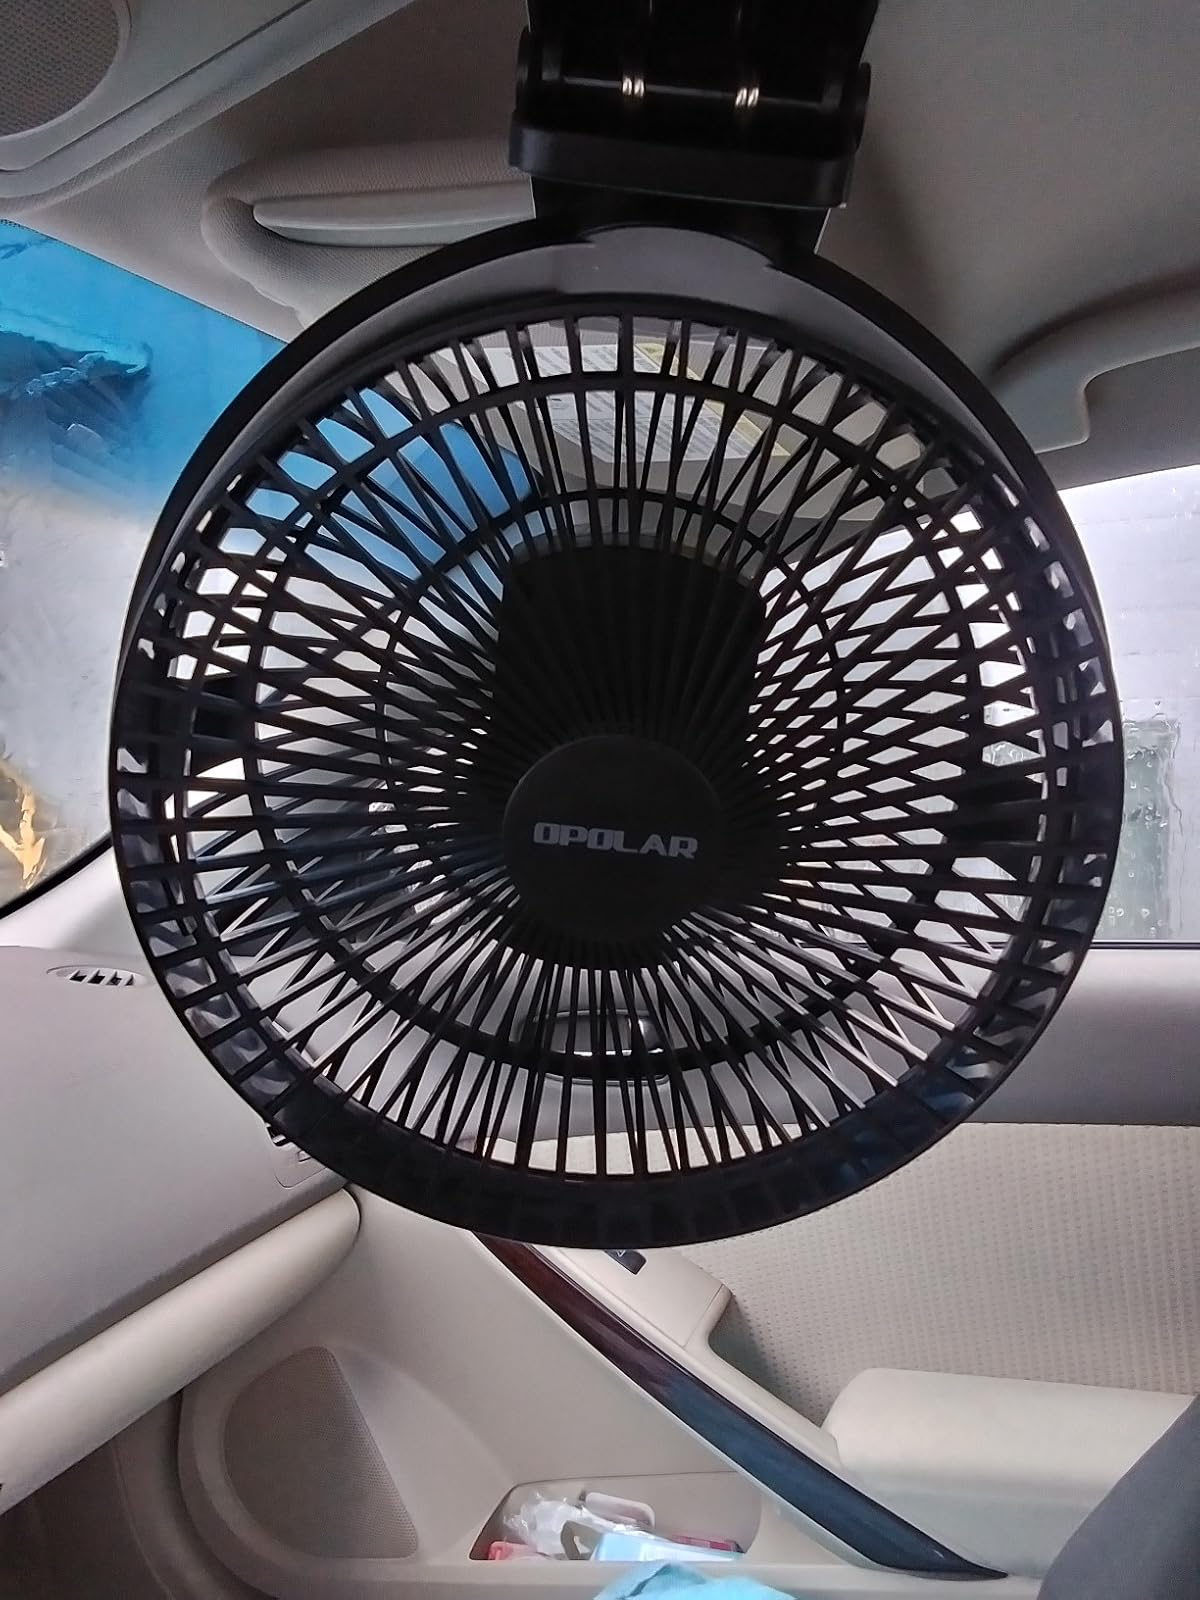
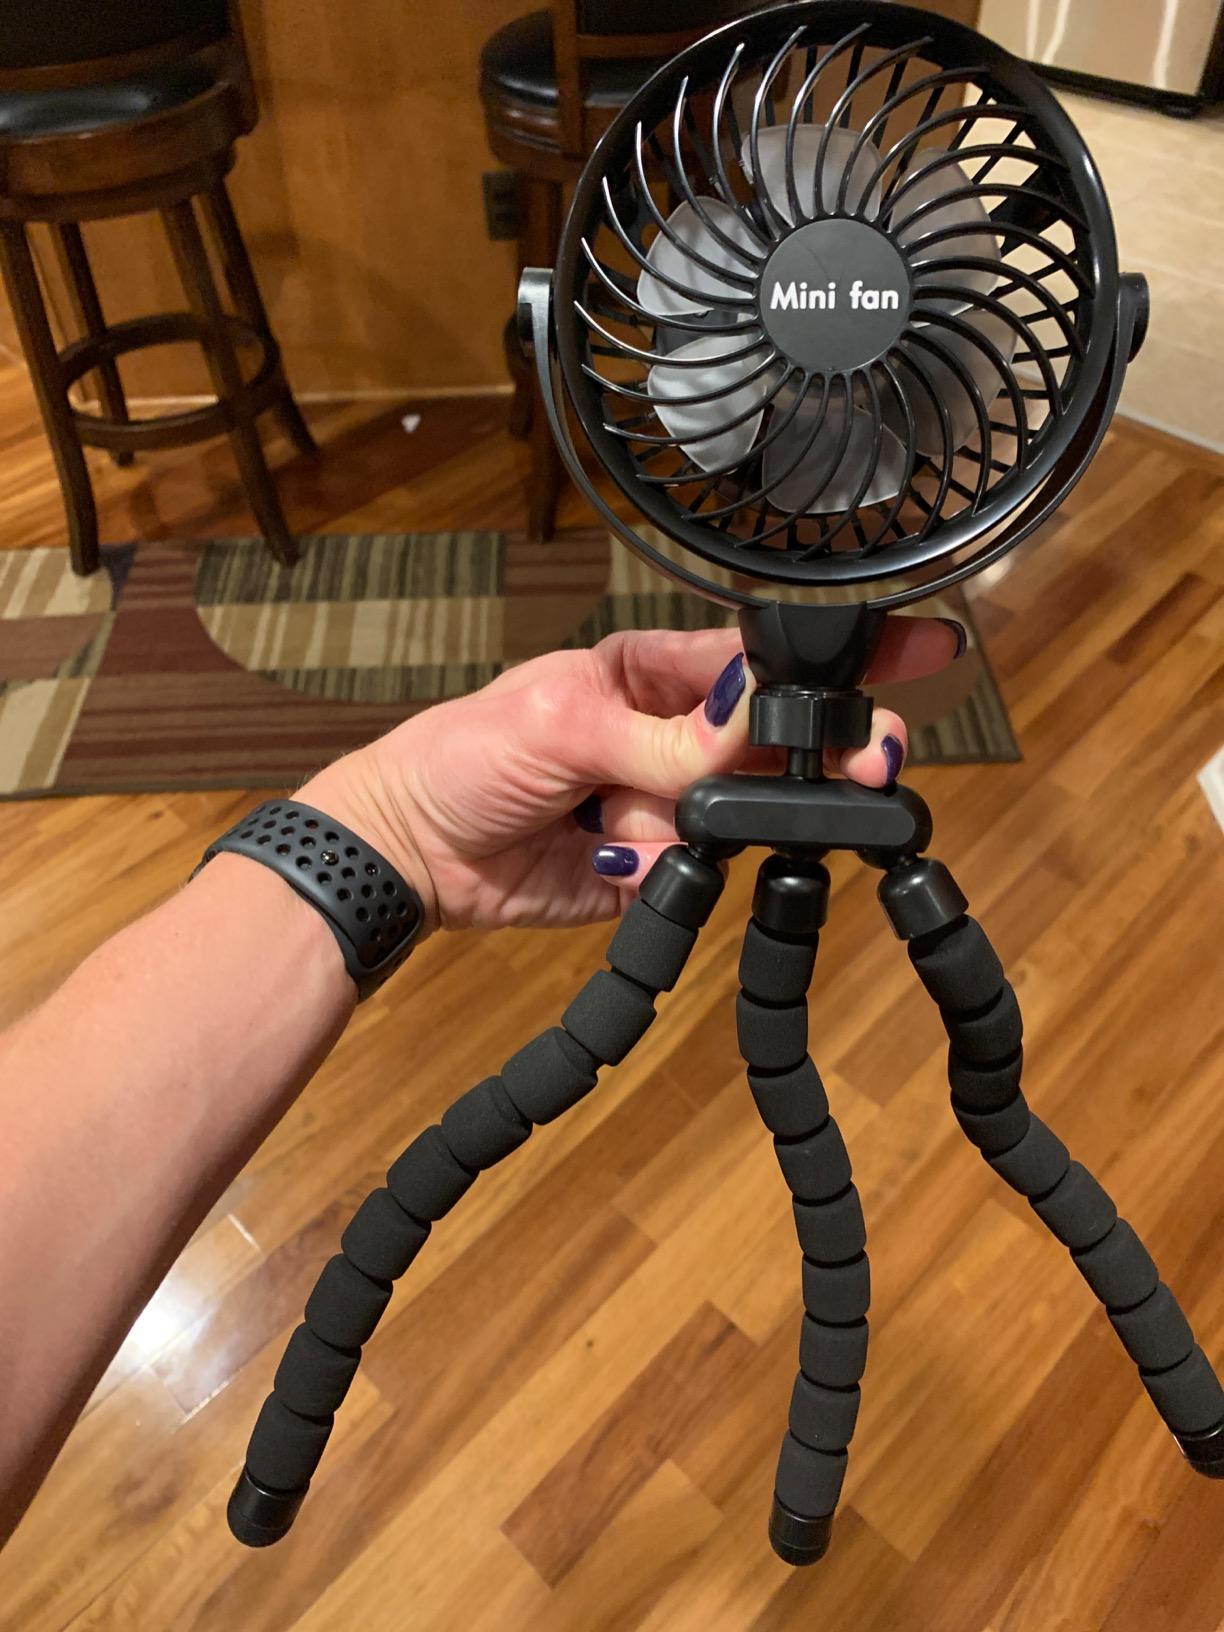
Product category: fan
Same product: no